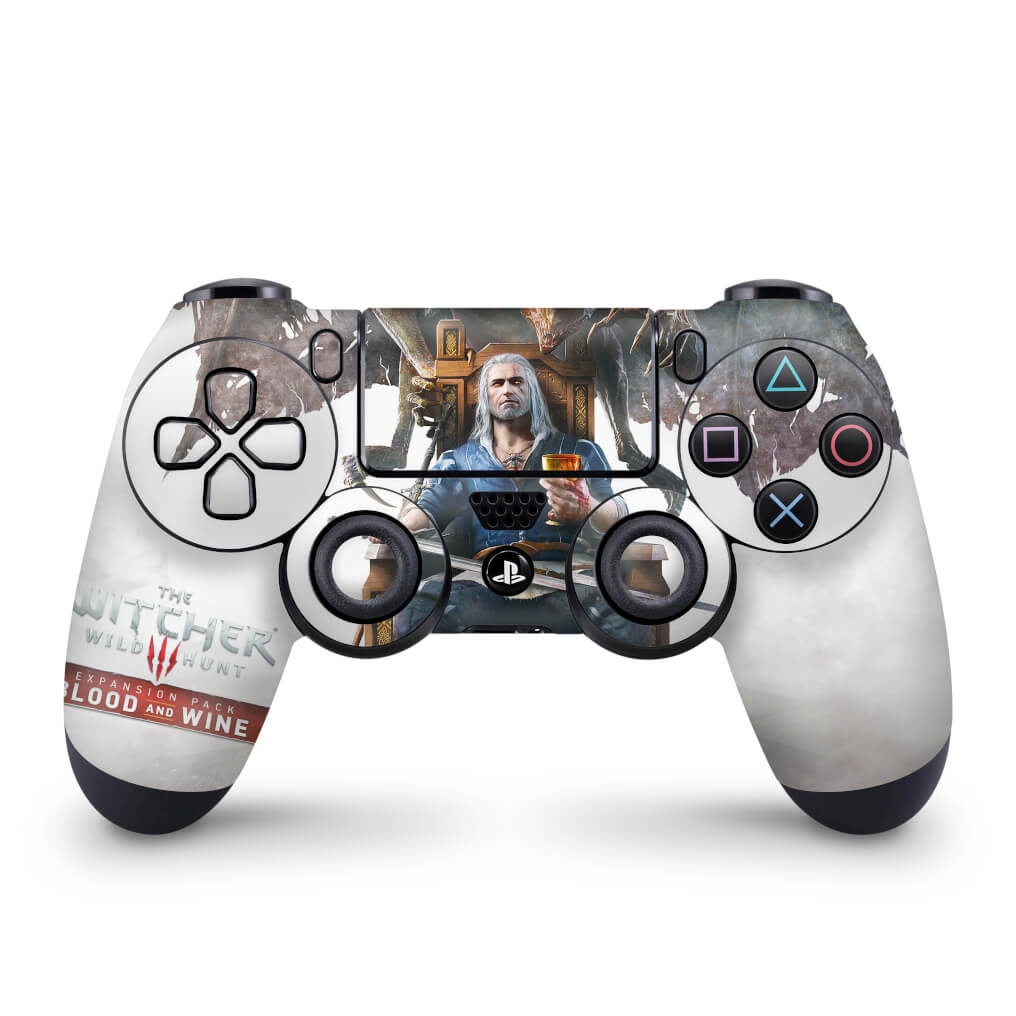
Skin Anti-Rage PS4 Controle - The Witcher 3: Wild Hunt - Blood and Wine
🧙‍♂️🐺 Geralt de Rívia conquistou o mundo com suas escolhas morais e monstros épicos! Um RPG pra ser vivido, não jogado. 🗡️🧪 🔫 Rounds perdidos, chefes injustos, bugs malditos — essa skin segura o que sobrou da sua paciência (e do seu controle)! 🖨️ Impressão em alta qualidade usando tintas Epson originais em adesivo vinil laminado. 🛡️ Laminação garante durabilidade contra riscos e poeira. 🫧 Aplicação fácil: não cria bolhas e não deixa resíduos quando removida. 🚀 Encaixe preciso, cortes eletrônicos sob medida para o seu controle.
Brand: Pop Arte Skins
Category: Electronics > Electronics Accessories > Computer Components > Input Device Accessories > Game Controller Accessories > Game Controller Skins